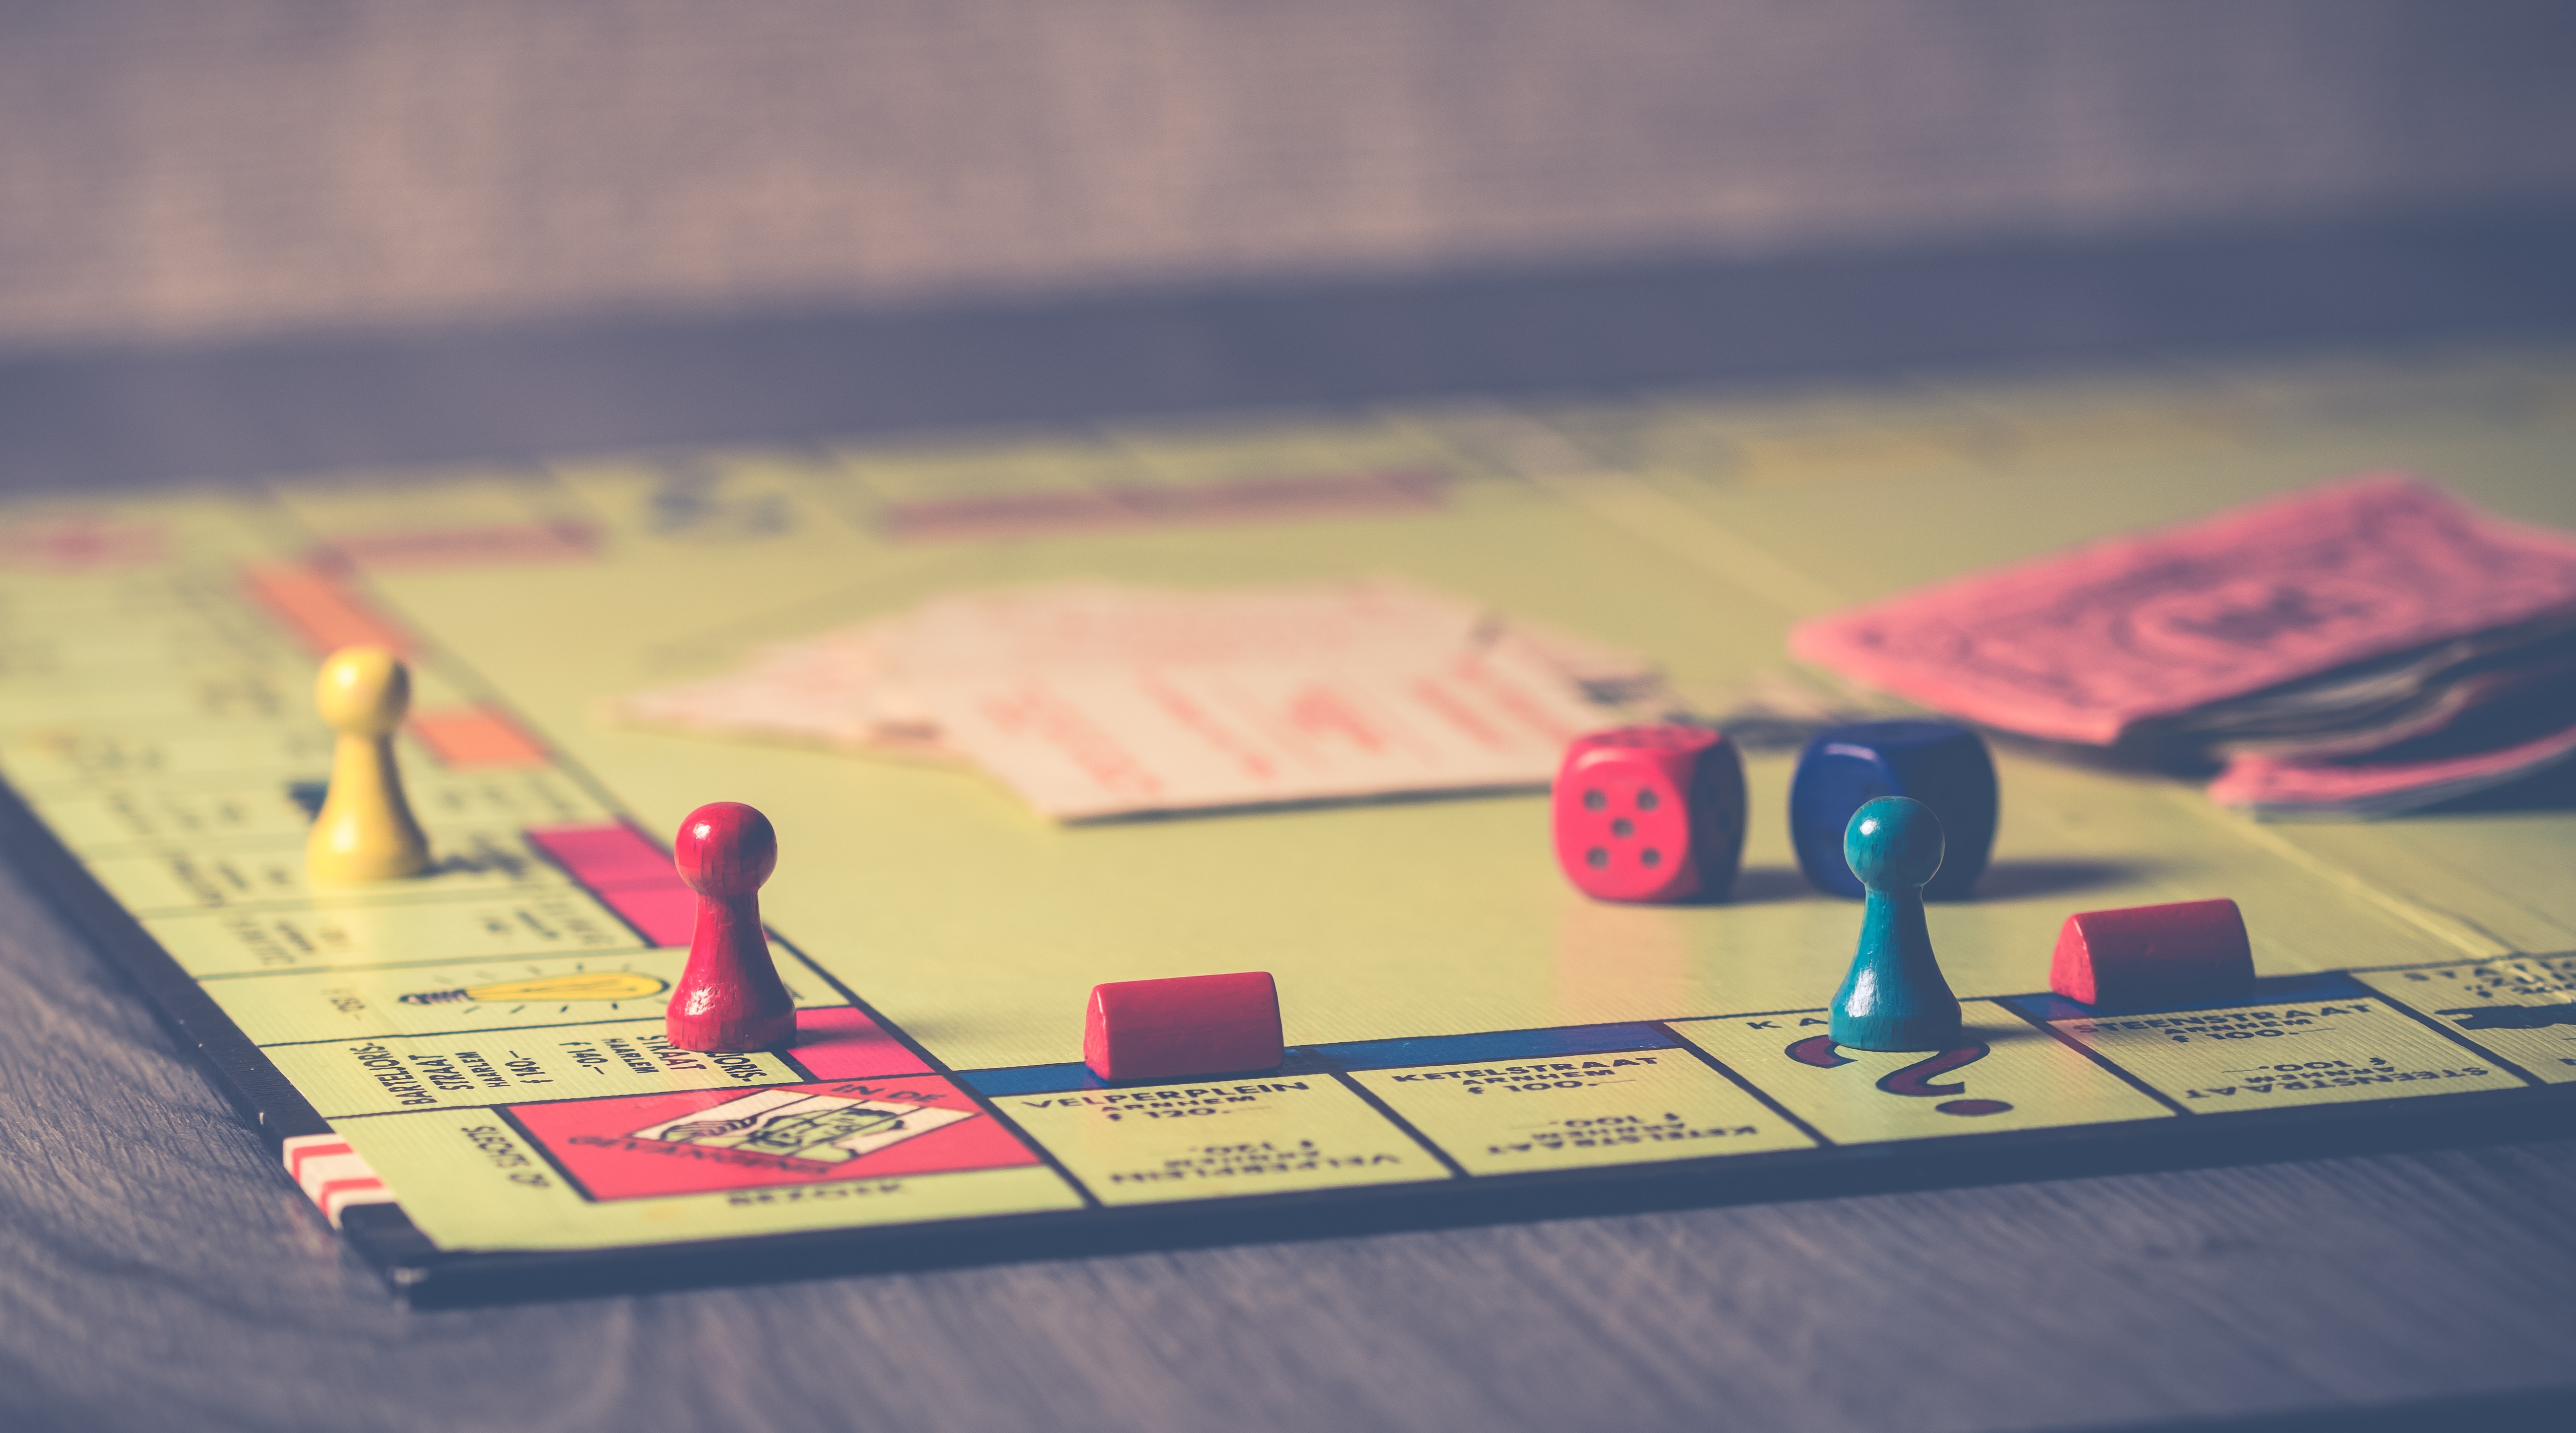
material